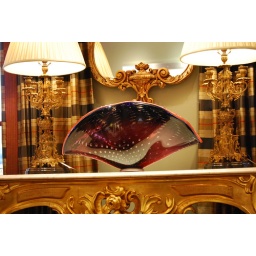
bowl crafted in the Czech Republic, displayed on the antique table